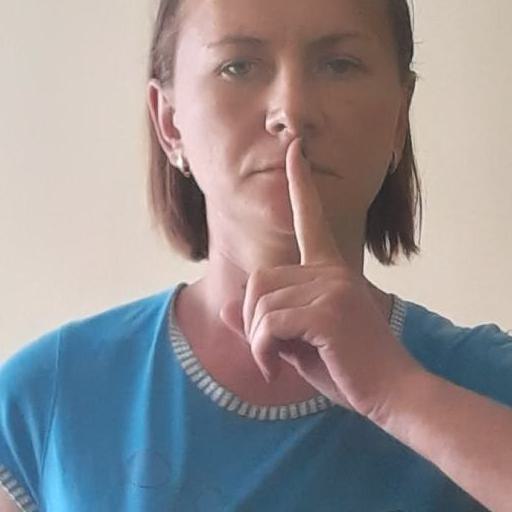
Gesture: mute